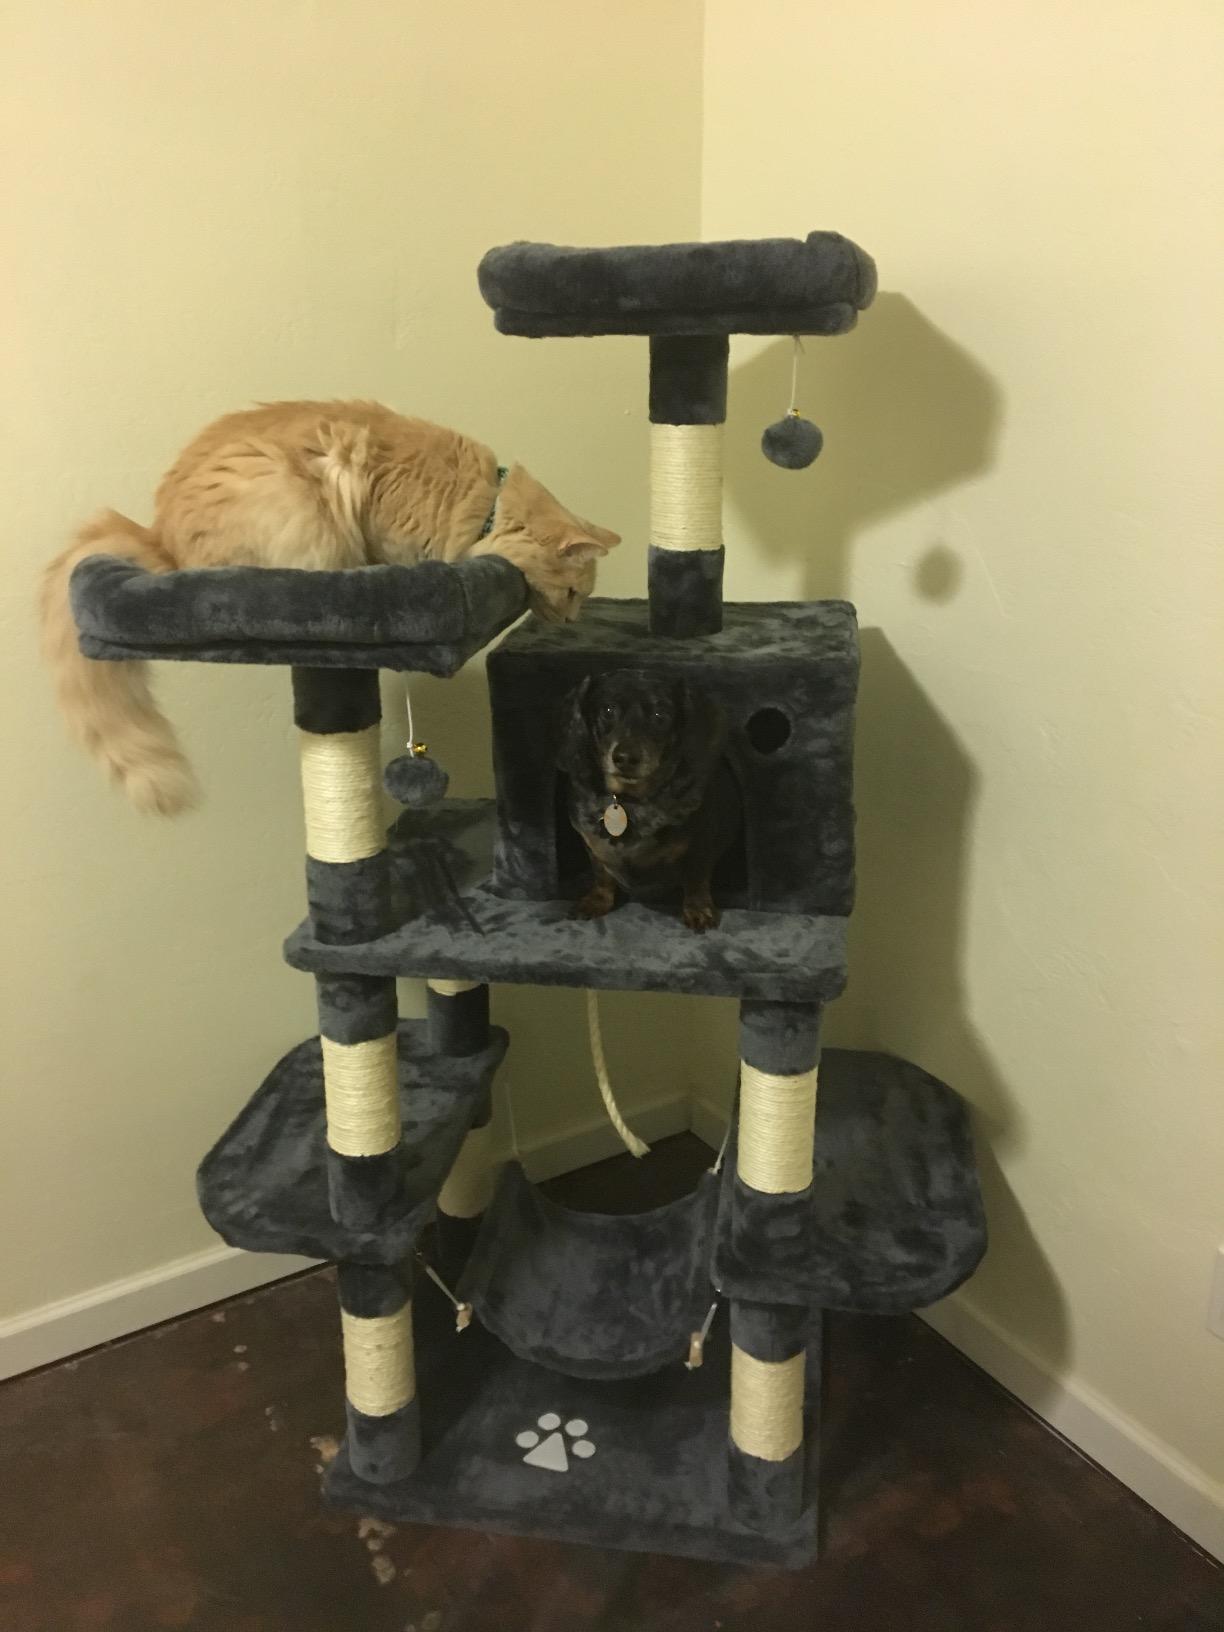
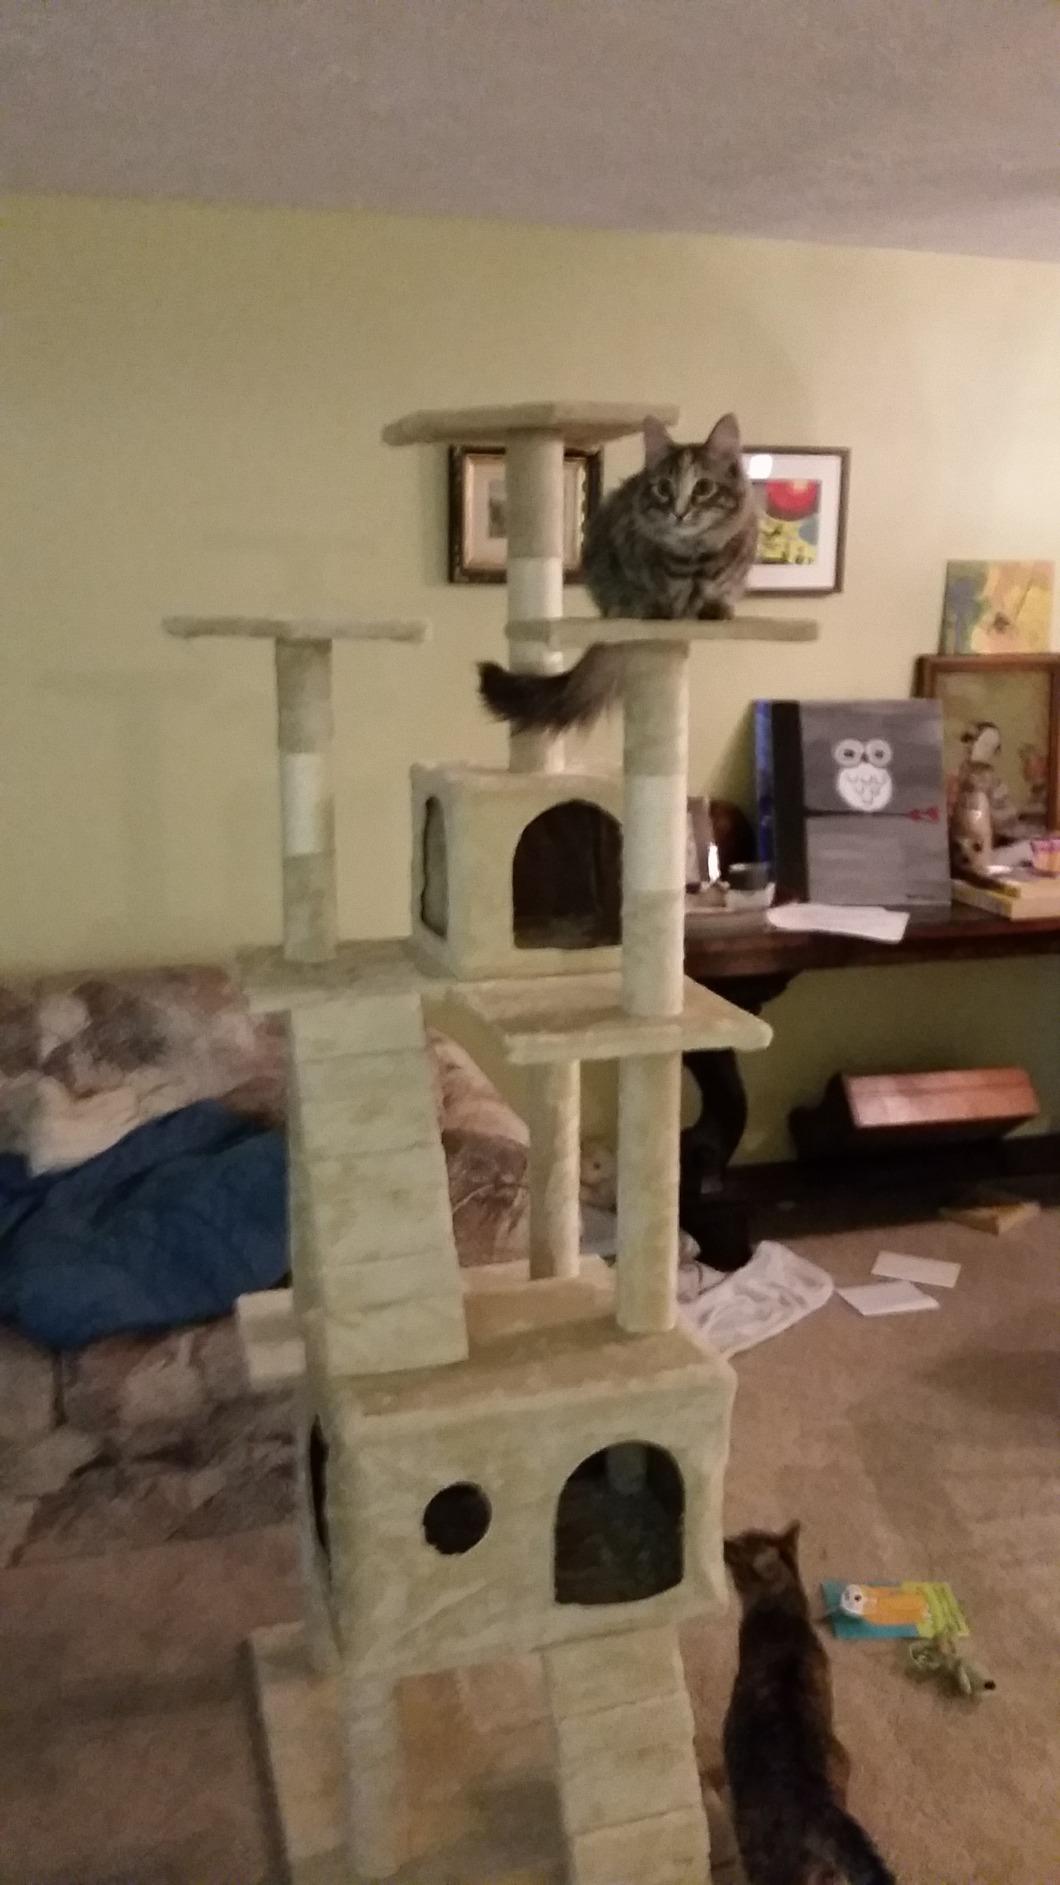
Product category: items_cat tree
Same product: no